Daniel Stern (actor)

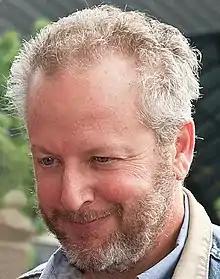
Stern at the 2009 Toronto International Film Festival

In 1979, Stern made his film debut as Cyril in "Breaking Away". The following year he played a student who raised objections during Jill Clayburgh's proof of the snake lemma in the film "It's My Turn". He was the novice observer Richard Lymangood in the 1983 action thriller film "Blue Thunder". He had another early film role in the 1984 horror film "C.H.U.D.", as the soup kitchen C.H.U.D. hunter. His breakthrough role as Laurence "Shrevie" Schreiber came in Barry Levinson's "Diner". He appeared in two films with Woody Allen, "Stardust Memories" and "Hannah and Her Sisters".